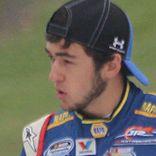
Age: 18